Bacolod

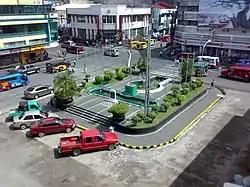
Fountain of Justice and the Bacolod Old City Hall, the site where the Spanish authorities surrender Bacolod to the forces of General Aniceto Lacson which took place on November 6, 1898, during the Negros Revolution.

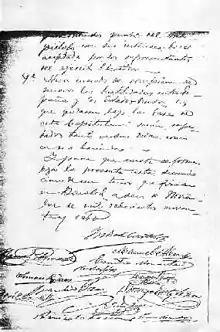
Last page of the "Acta de Capitulación".

The success of the uprising in Bacolod and environs was attributed to the low morale of the local imperial Spanish detachment, due to its defeat in Panay and Luzon and to the psychological warfare waged by Generals Aniceto Lacson and Juan Araneta. In 1897, a battle in Bacolod was fought at Matab-ang River. A year later, on November 5, 1898, the "Negrense Revolucionarios", armed with knives, bolos, spears, and rifle-like nipa palm stems, and pieces of "sawali" or "amakan" mounted on carts, captured the convent, presently "Palacio Episcopal", where Colonel Isidro de Castro y Cisneros, well-armed "cazadores" and platoons of "Guardias Civiles", surrendered.